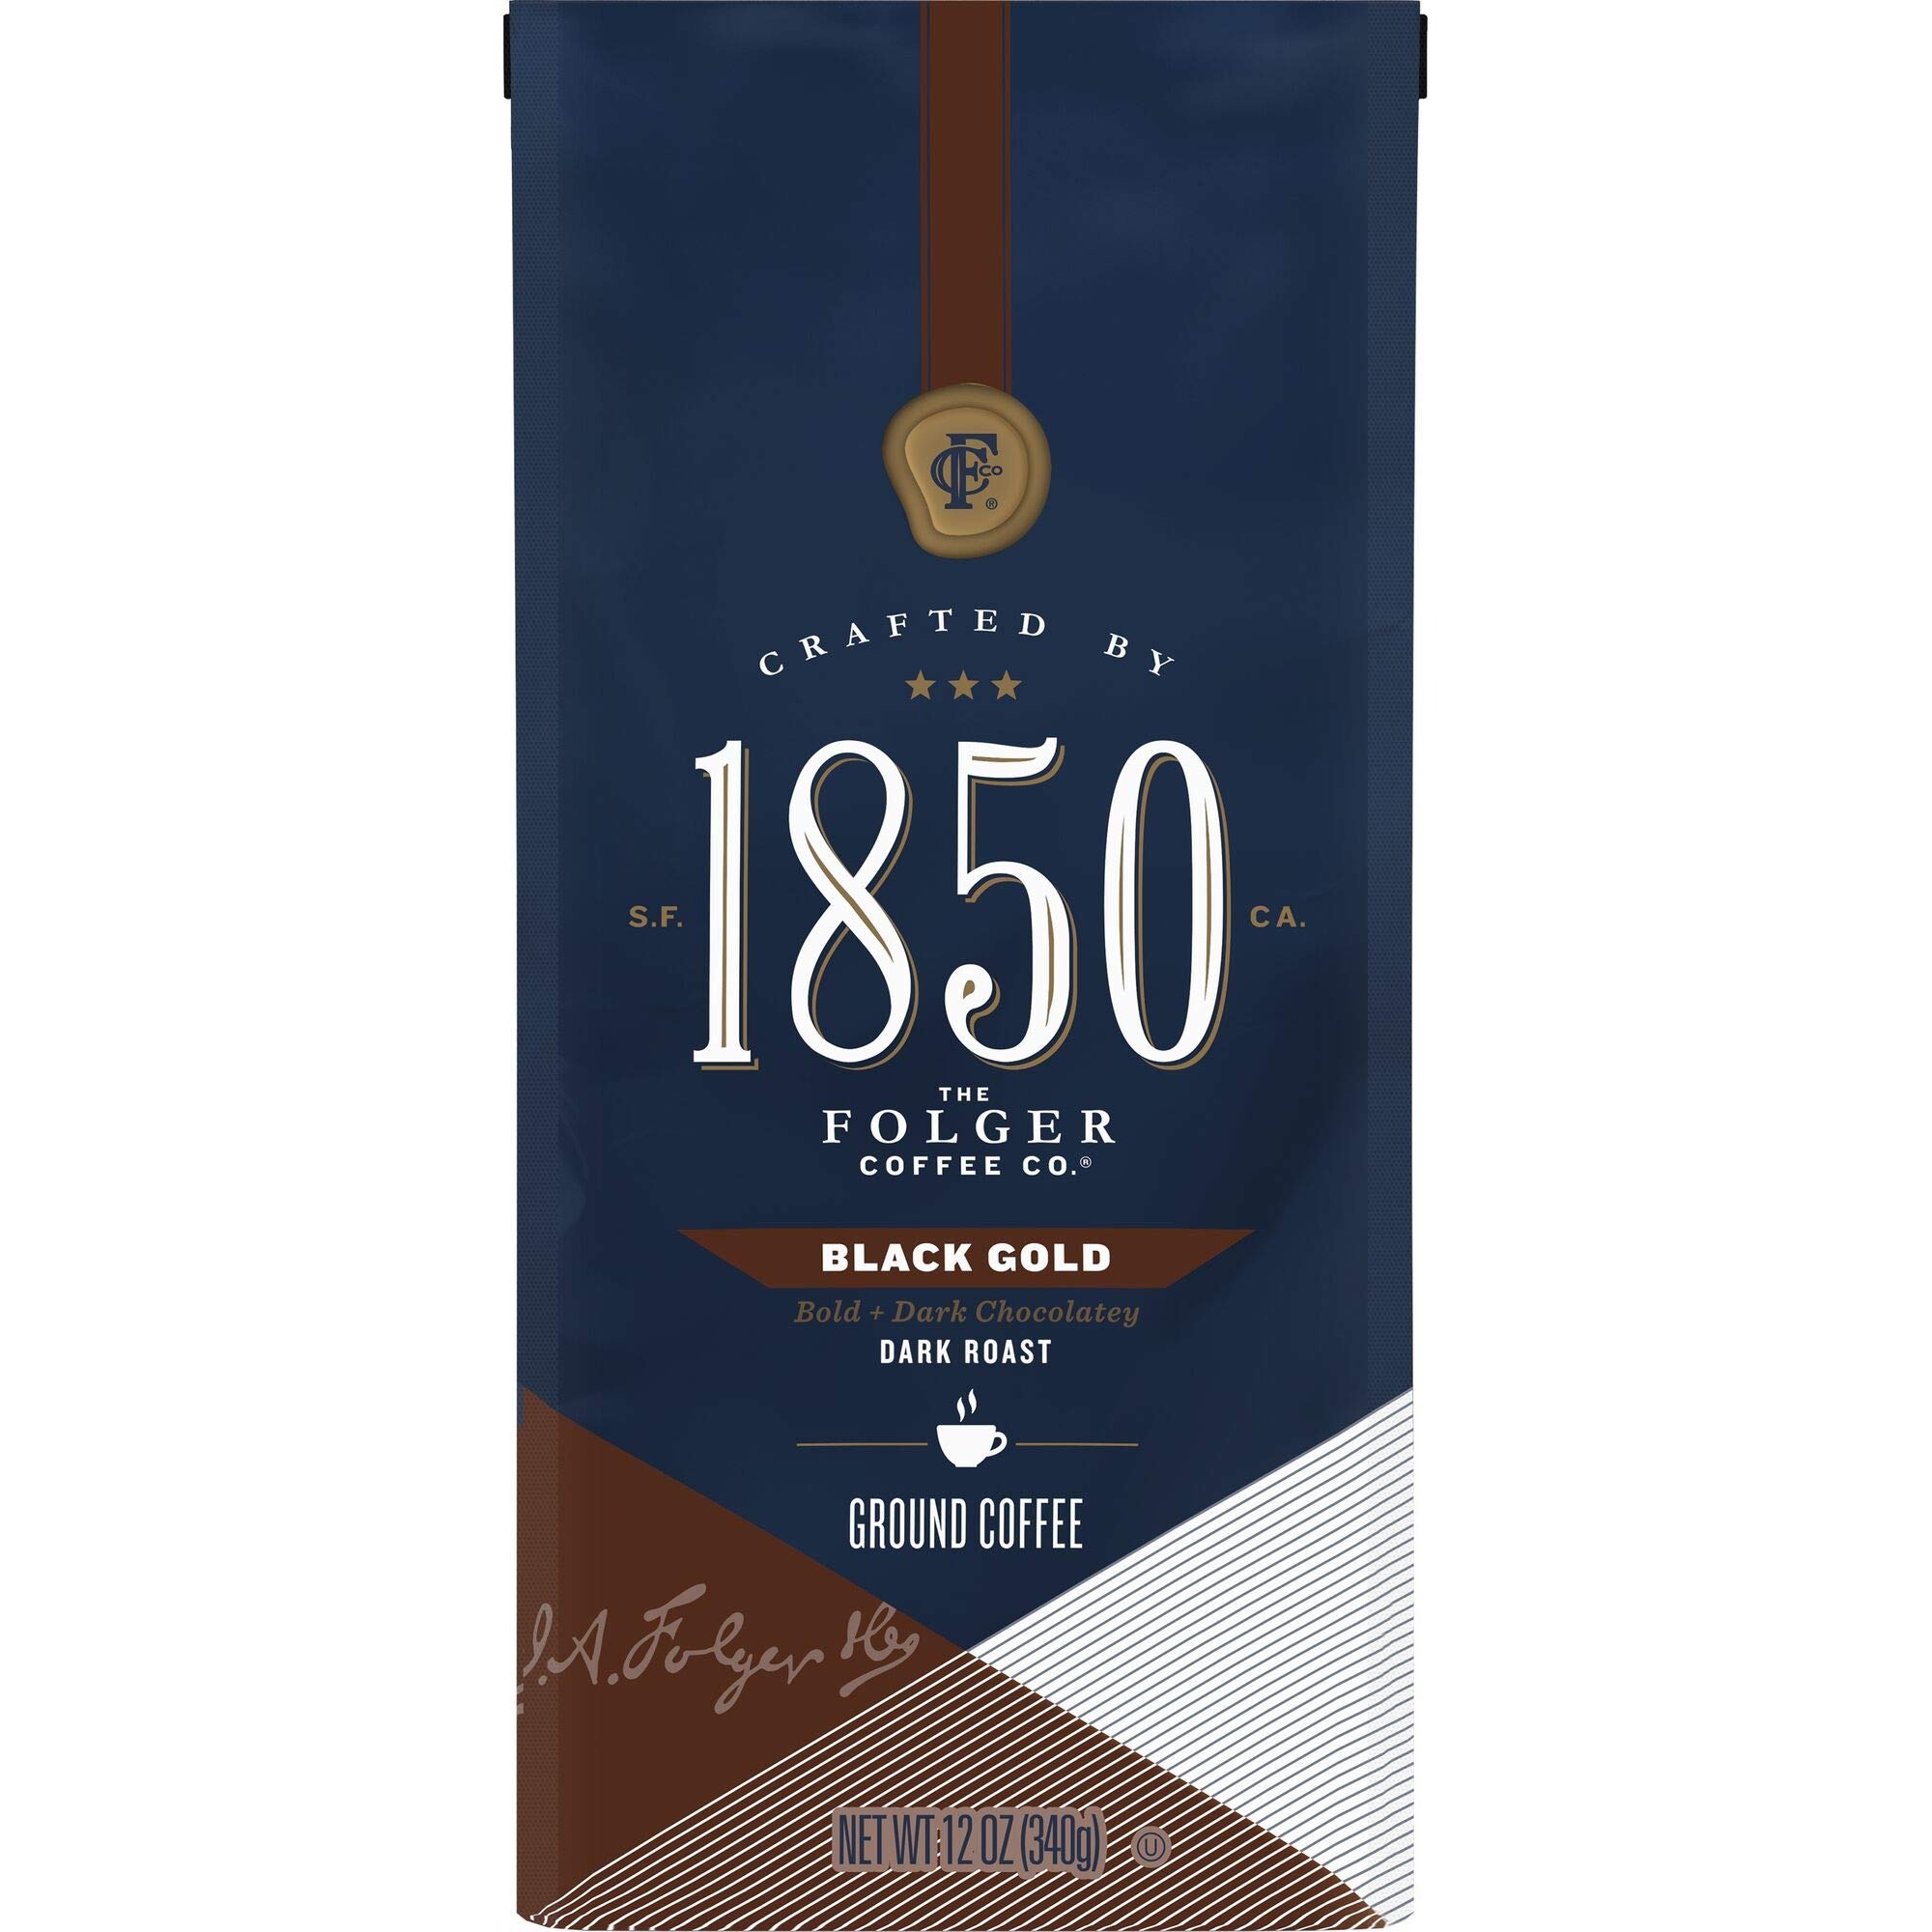
Item Name: 1850 by Folgers Coffee Black Gold Dark Roast Ground Coffee, 12 Ounces (Pack of 2)
Bullet Point 1: Dark roast coffee with sweet dark cocoa notes and smooth flavor
Bullet Point 2: Beans are evenly fire-roasted for consistent coffee flavor with less bitterness
Bullet Point 3: Arabica beans offer a bold yet smooth flavor
Bullet Point 4: Crafted with traditional roasting and grinding techniques
Bullet Point 5: Pre-ground for convenience
Value: 24.0
Unit: Ounce

Price: 9.145